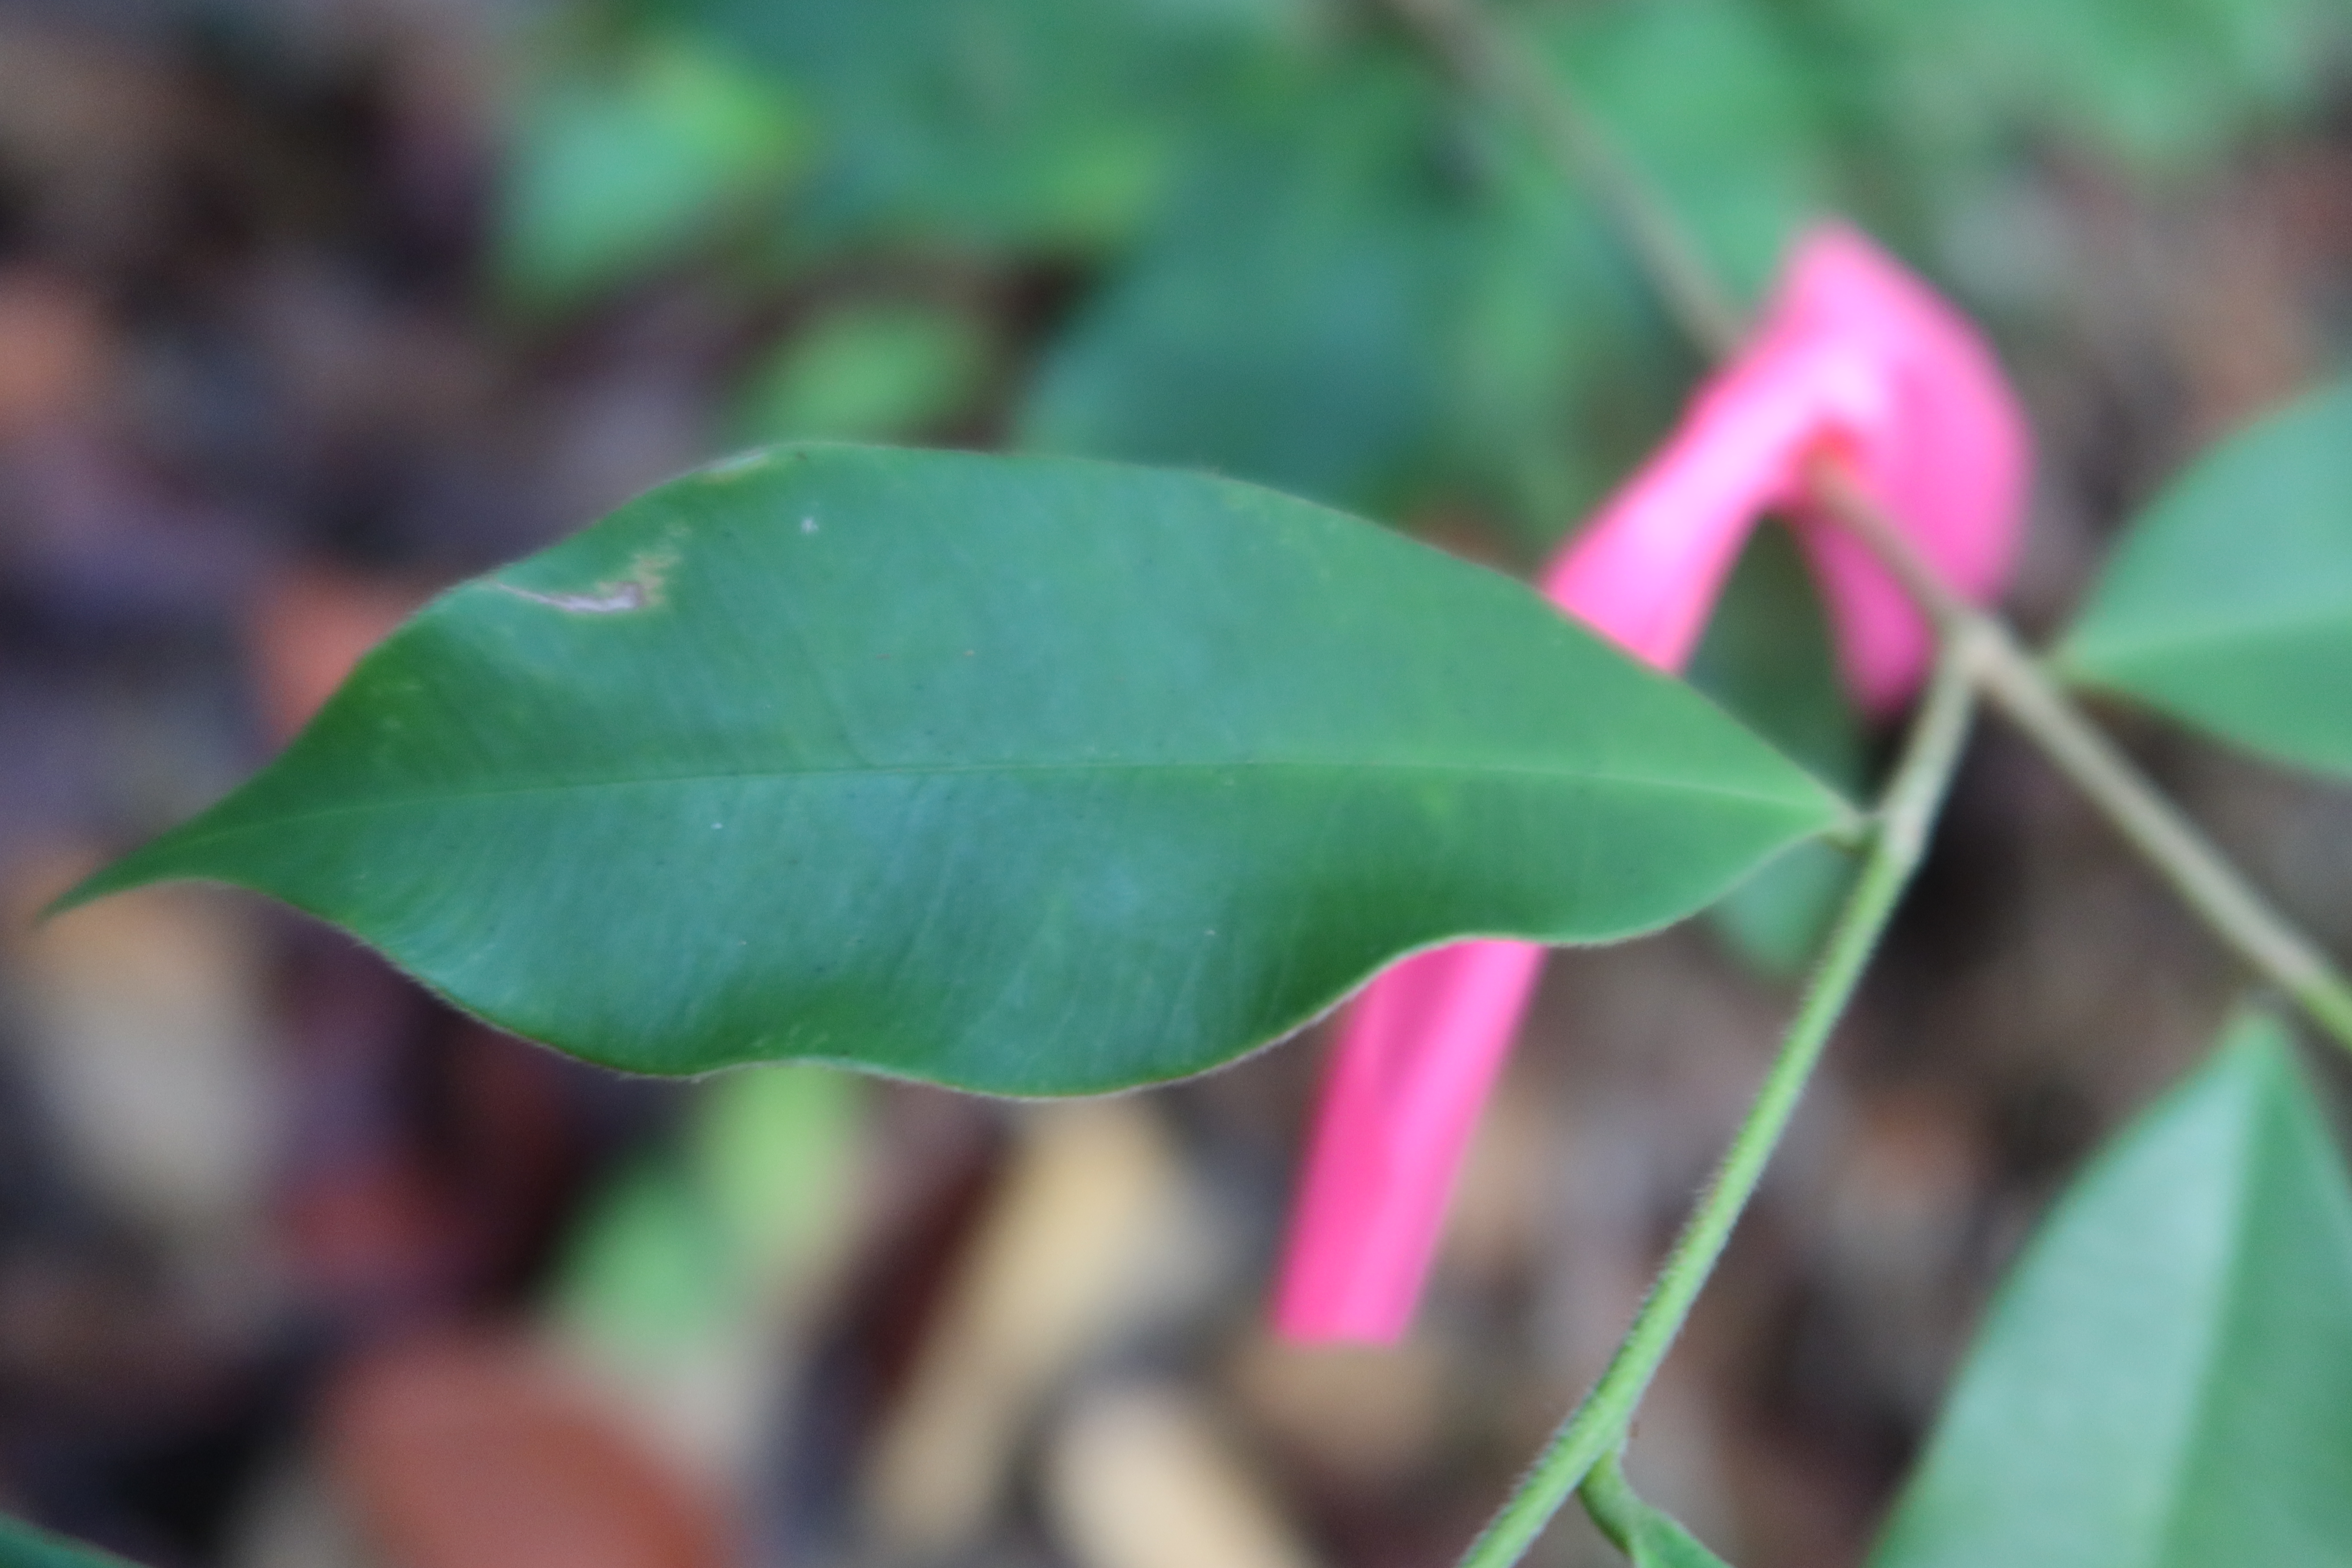
Label: Brown spots